William Woods Holden

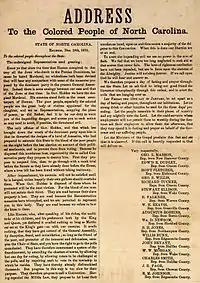
"Address to the Colored People of North Carolina". Broadside published December 1870 signed by 17 state legislators warning of consequences of removal from office of Governor Holden

While voters were approving the new state constitution, Holden was elected governor at the head of the Republican ticket in 1868, defeating Thomas Samuel Ashe. When he was elected governor, Holden gave up editorship and ownership of the "Standard".